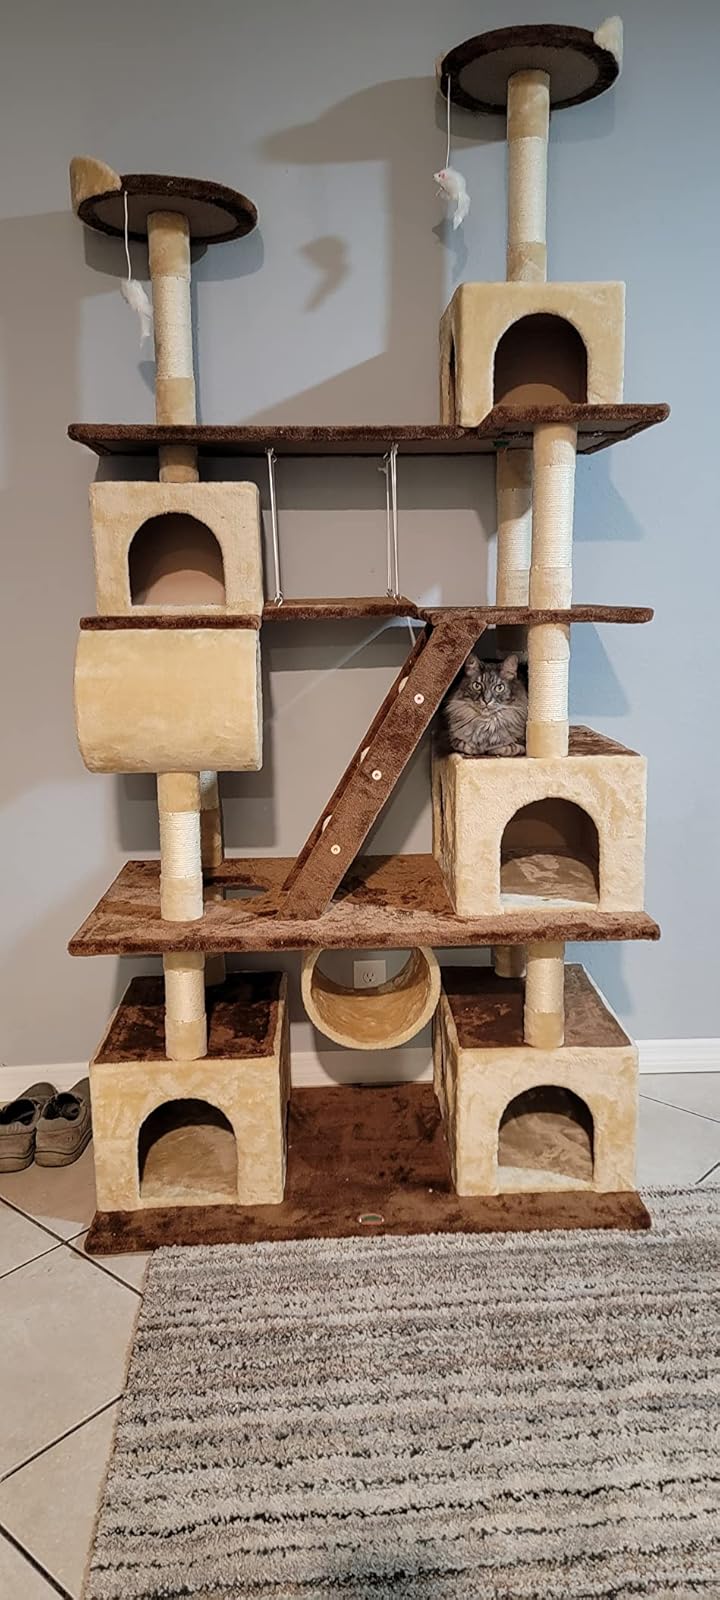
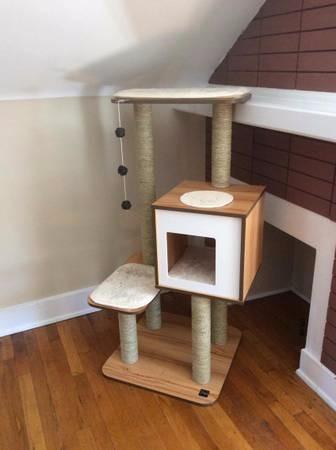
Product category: items_cat tree
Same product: no